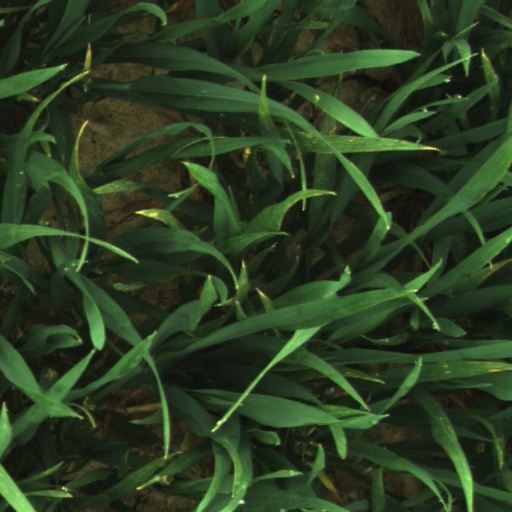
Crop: wheat